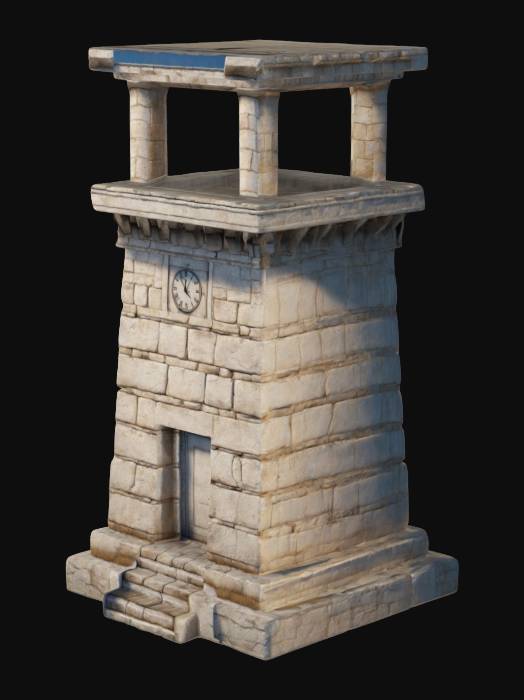
미적 점수 (1~10점): 7